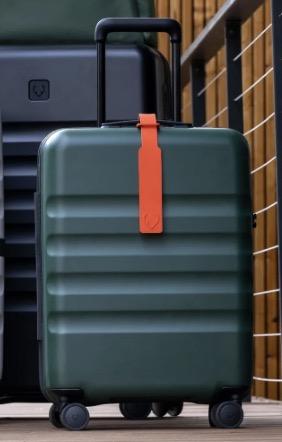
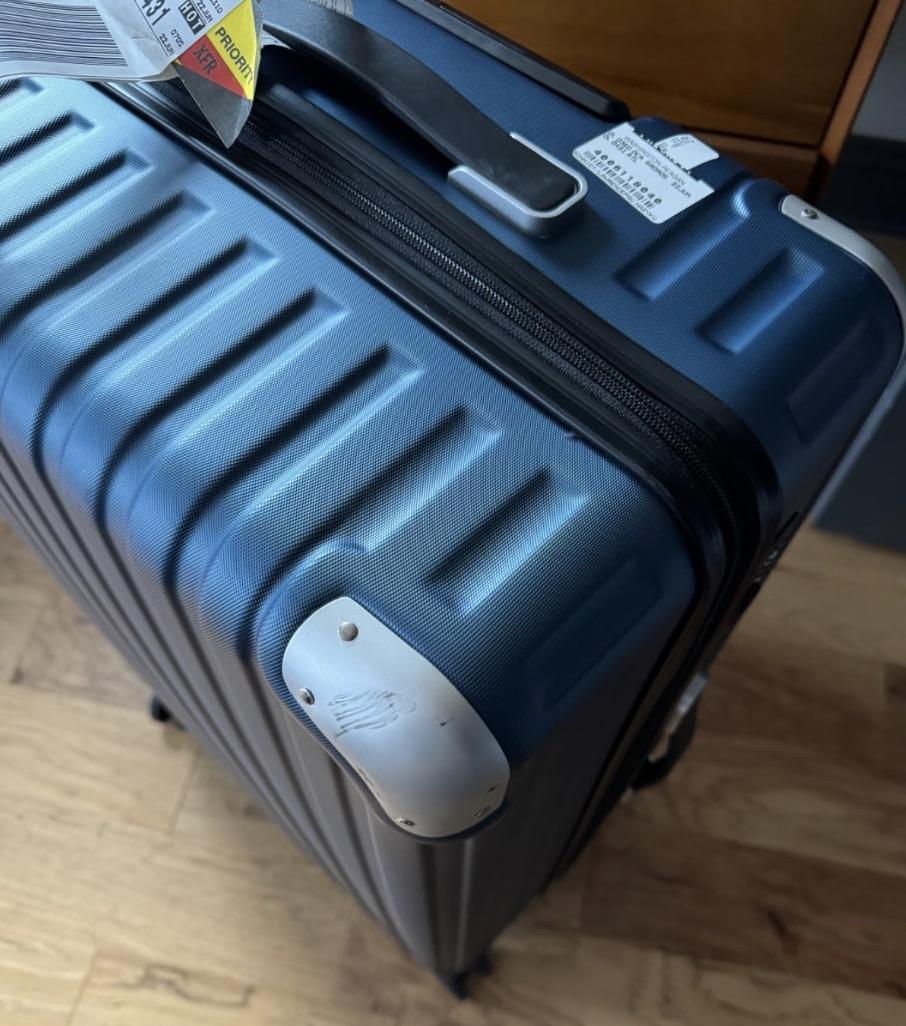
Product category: items_tea
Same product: no